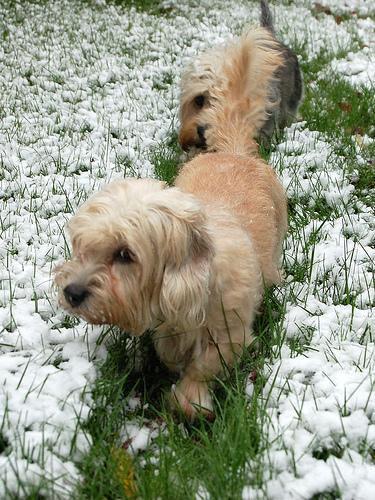
Dandie_Dinmont